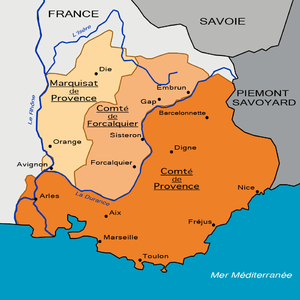
Carte du partage de la Provence en 1125
Volx est une commune française, située dans le département des Alpes-de-Haute-Provence en région Provence-Alpes-Côte d'Azur.
Peipin est une commune française, d'origine très ancienne, située au sud de Sisteron, dans le canton de Volonne, dans la vallée de la Durance, dans le département des Alpes-de-Haute-Provence en région Provence-Alpes-Côte d'Azur. Le nom des habitants de Peipin est Peipinois.
L'Escale est une commune française, située dans le département des Alpes-de-Haute-Provence, en région Provence-Alpes-Côte d'Azur.
Pertuis est une commune française située dans le département de Vaucluse, en région Provence-Alpes-Côte d'Azur. Elle est longée au sud par la Durance, qui après avoir servi de limite entre le comté de Provence et le comté de Forcalquier, sert aujourd'hui de limite entre les départements de Vaucluse et des Bouches-du-Rhône.
Rochefourchat est une commune française située dans le département de la Drôme en région Auvergne-Rhône-Alpes.
Aubagne est une commune située dans le département des Bouches-du-Rhône en région Provence-Alpes-Côte d'Azur dans le Sud-Est de la France.
Cet article liste les ducs, comtes, puis marquis de Provence. Le titre de comte de Provence devient ensuite tardivement un titre de courtoisie à la Cour.
Le comté de Provence est un ancien fief situé à l'est du delta du Rhône. Pays issu de la Francie médiane, la Provence se constitua en royaume avant de progressivement se disloquer à la suite des transmissions féodales et la guerre civile de l'Union d'Aix. Ses frontières naturelles au sud allaient à l'origine du Rhône à Nice et au nord d'Embrun au Vivarais, en passant par la Drôme provençale. Au nord, ses frontières s'étendaient jusqu'à Valence.
Alphonse II Bérenger, né vers 1180, mort à Palerme en février 1209, fut comte de Provence de 1196 à 1209. Il était le fils d'Alphonse II, roi d'Aragon, comte de Barcelone, de Roussillon et de Provence, et de Sancie de Castille.
Peyruis est une commune française, située dans le département des Alpes-de-Haute-Provence en région Provence-Alpes-Côte d'Azur.
Au début du Moyen Âge, Arles, profitant de l'affaiblissement du pouvoir comtal et du pouvoir de ses chevaliers urbains, essaye de s'émanciper d'abord par le consulat en 1130 puis par la République d'Arles à partir de la fin du XIIᵉ siècle. La ville avec la Provence, passe toutefois en 1251 sous la domination complète de la première dynastie Angevine et la cité, bien qu'ayant réalisé son unité, perd de son importance politique. En revanche Arles et son territoire se développent par l'agriculture, l'élevage et le commerce et accueillent dès le milieu du XIIᵉ siècle les ordres religieux militaires, notamment les templiers, puis les cisterciens. Au siècle suivant, ils seront suivis par les ordres mendiants. À la fin du XIIIᵉ siècle, Arles englobe de nouveaux quartiers dans une enceinte agrandie et atteint son optimum démographique du Moyen Âge avec une population d'environ 15 000 habitants avant les crises du Moyen Âge tardif.
Volonne est une commune française, située dans le département des Alpes-de-Haute-Provence en région Provence-Alpes-Côte d'Azur.
Le Comtat Venaissin ou, par ellipse, le Comtat, est un ancien État qui faisait partie des États pontificaux. Il a été fondé au Moyen Âge en 1274 et a été totalement dissous le 14 septembre 1791.
L'histoire de la Provence, région du sud-est de la France, couvre l'ensemble des périodes historiques. La position de la Provence avec une large façade ouverte sur la mer Méditerranée, au sud, flanquée à l'ouest du Rhône, voie fluviale essentielle pour faire communiquer le nord et le sud de l'Europe, et à l'est par des cols alpins ouverts quasiment toute l'année, expliquent son histoire à travers le temps.
La grande guerre méridionale, également désignée comme la guerre de Cent Ans méridionale, est un conflit qui a opposé, au XIIᵉ siècle, les comtes de Toulouse aux comtes de Barcelone, devenus rois d'Aragon à partir de 1137, ainsi qu'aux ducs d'Aquitaine, pour le contrôle du Midi toulousain, entre la Garonne à l'ouest, les Pyrénées au sud, le Massif central au nord et le Rhône à l'est et au contrôle de la Provence.
Melve est une commune française située dans le département des Alpes-de-Haute-Provence, en région Provence-Alpes-Côte d'Azur, entre Gap et Sisteron, à proximité de la vallée de la Durance. Le village et les petits hameaux totalisent un peu plus de 100 habitants en 2017. Le territoire est tourné vers l'agriculture et la randonnée ; quelques boisements occupent les limites nord-est et sud-ouest. Des montagnes occupent la partie nord-est, jusqu'à 1 478 mètres. La géographie des Préalpes de Digne se traduit dans le relief marqué, ainsi que dans le réseau de ruisseaux ou torrents, intermittents ou non.
Saint-Martin-les-Eaux est une commune française située dans le département des Alpes-de-Haute-Provence en région Provence-Alpes-Côte d'Azur. L'exode rural a été très fort dans cette commune, qui a perdu plus de 80 % de sa population avant de se stabiliser autour de 100 habitants.